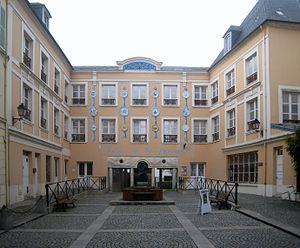
Le musée de la faîence à Montereau-fault-Yonne
Montereau-Fault-Yonne, prononcé [mɔ̃tʁofotjɔn], est une commune française située dans le département de Seine-et-Marne en grande couronne de Paris en région Île-de-France.